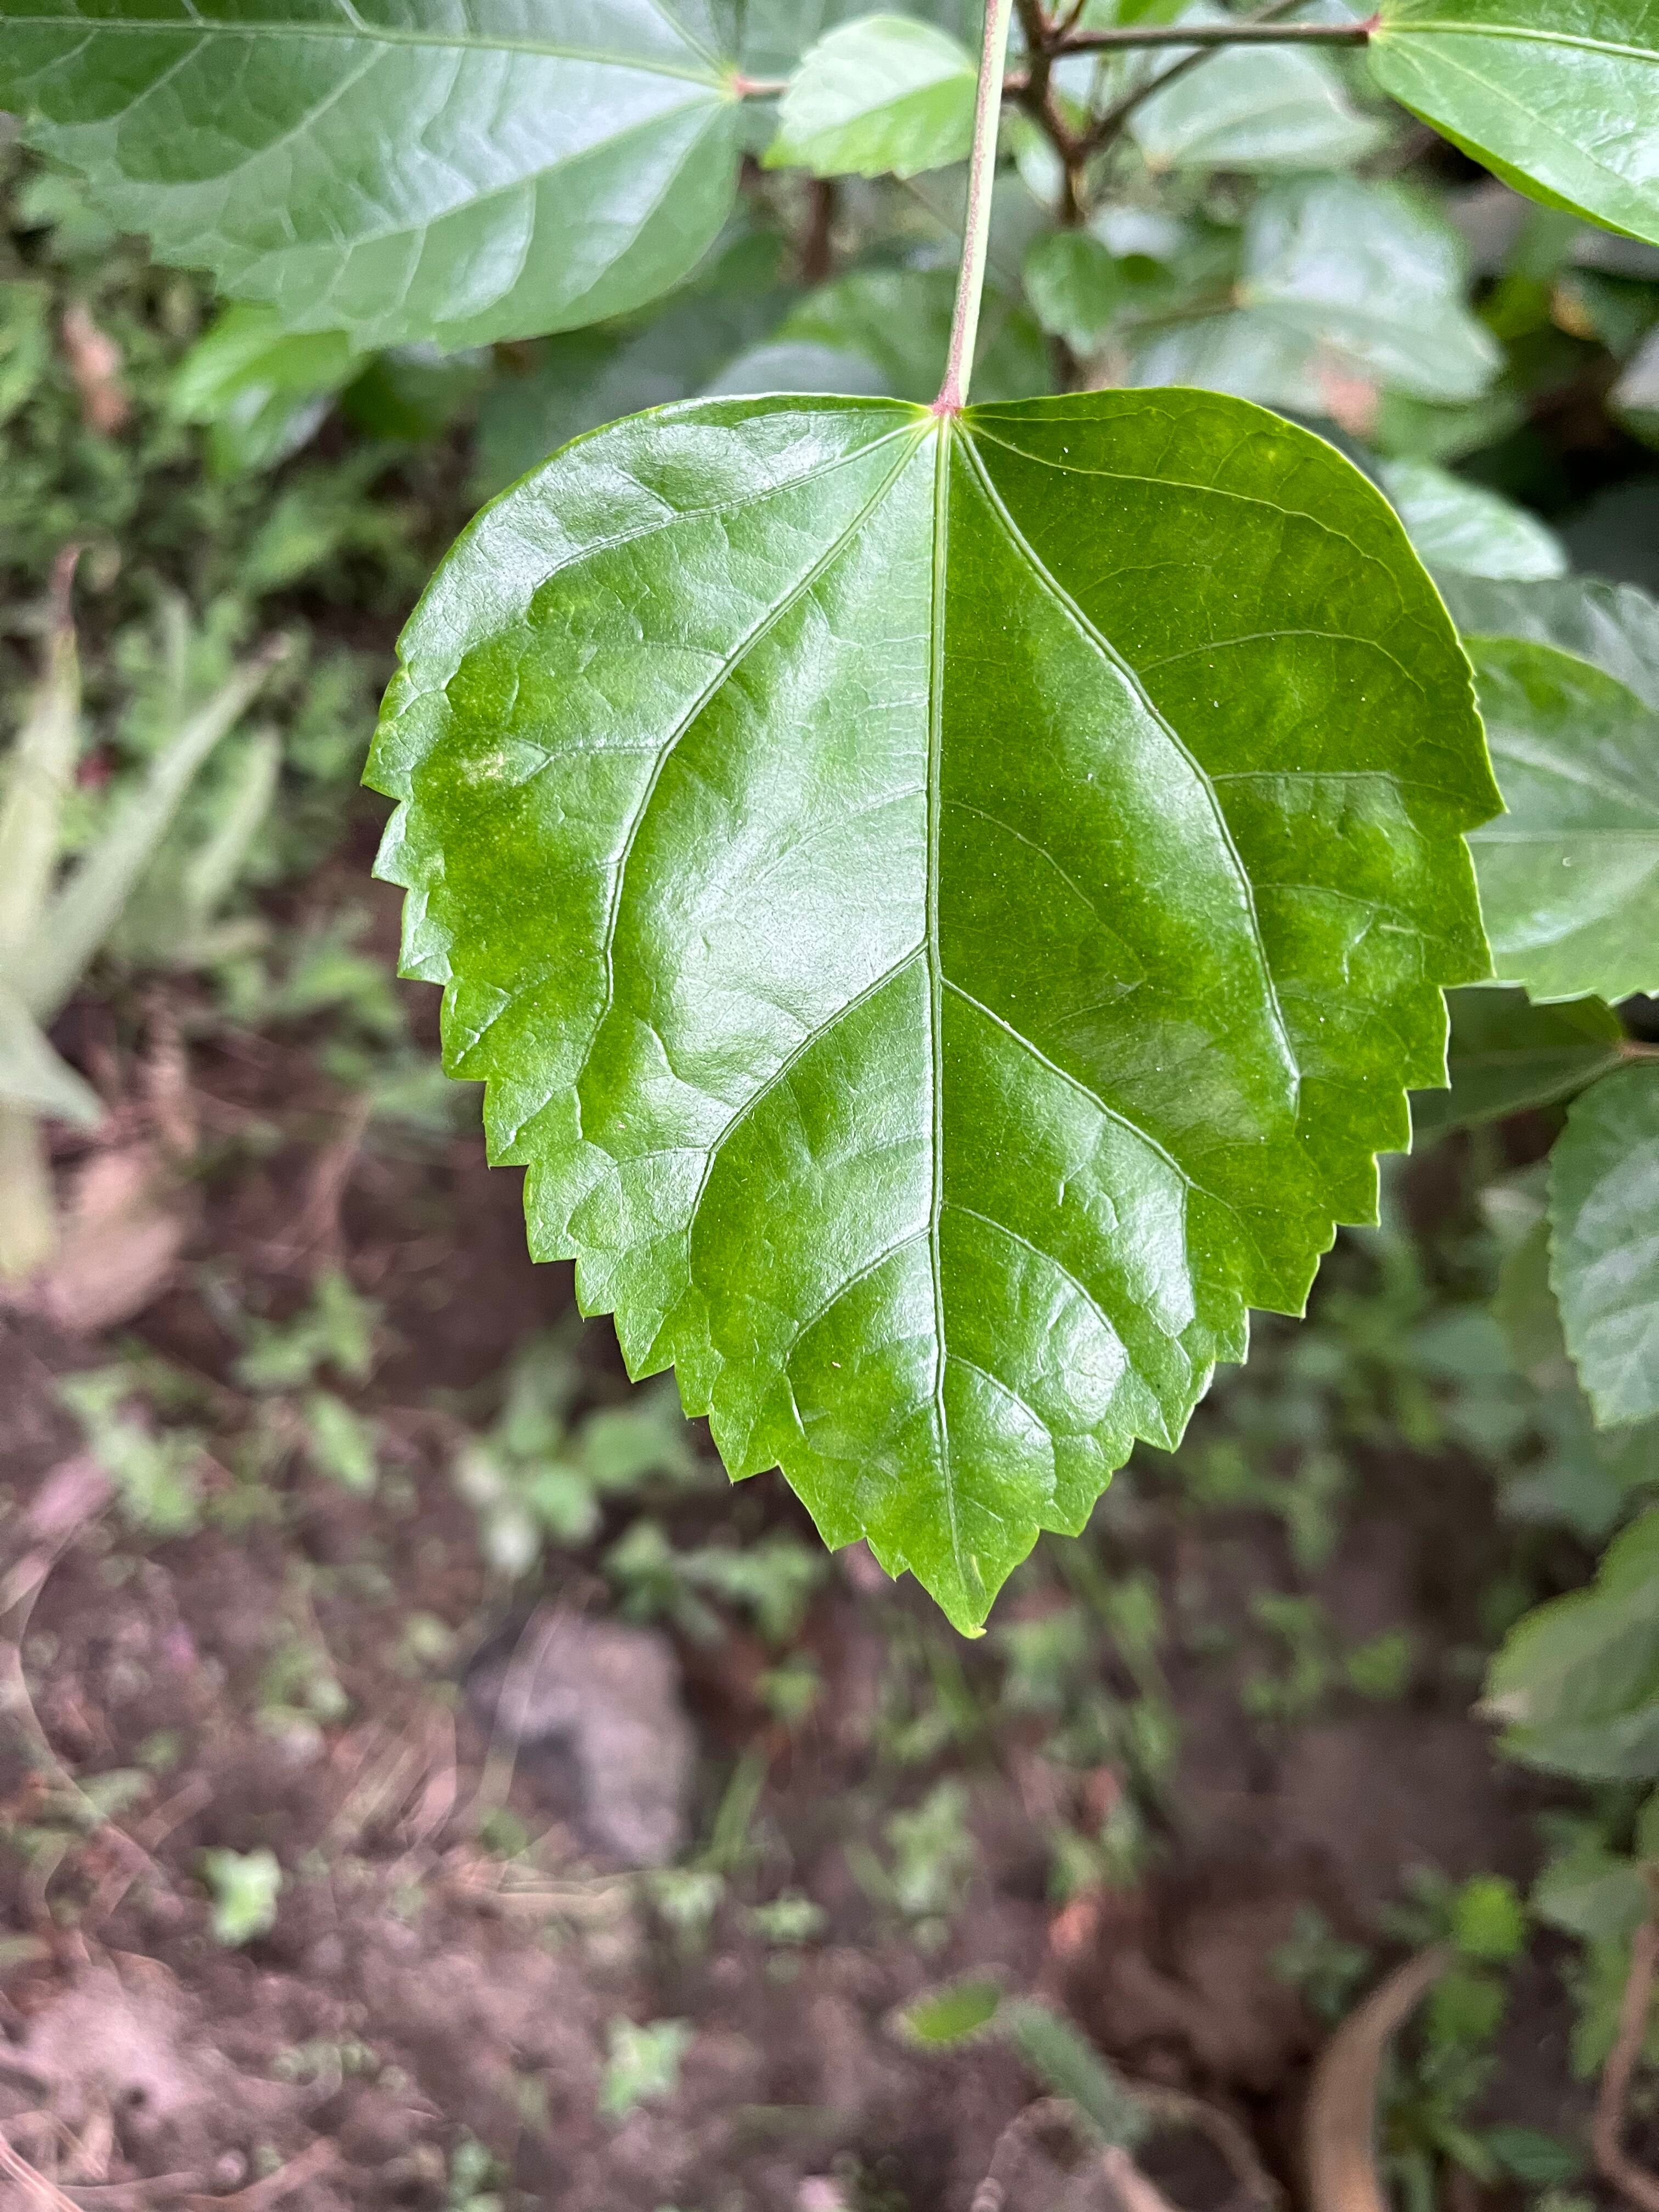
Plant species: hibiscus-rosa-sinensis